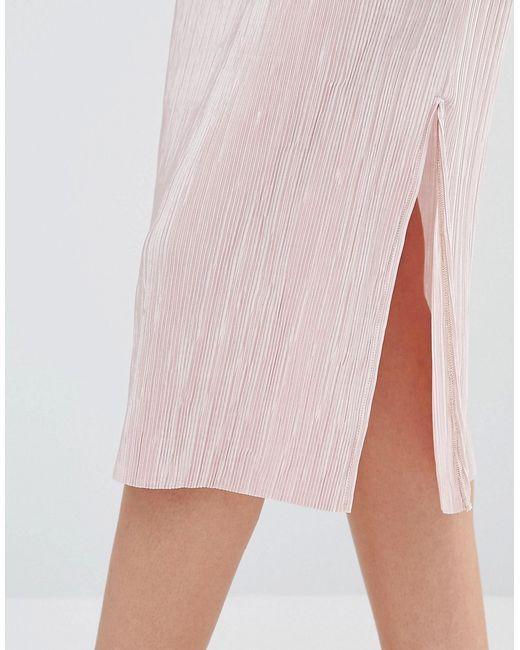
Rosafarbener Cordrock mit niedrigem Schlitz für Damen